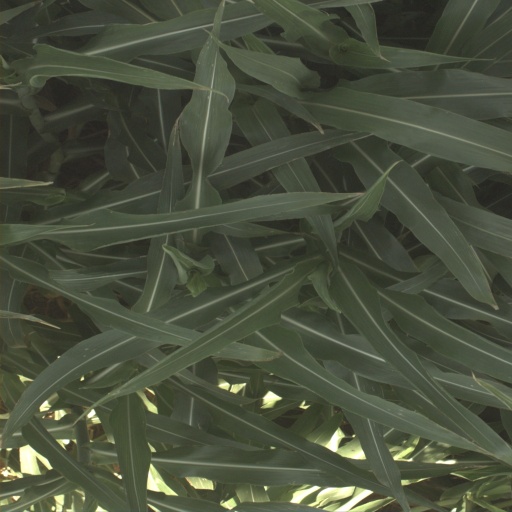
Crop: sorghum